Rez (video game)

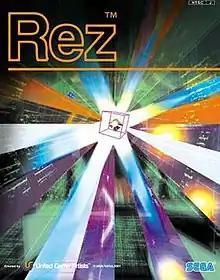
Box art used in Japan and Europe for the Dreamcast and PS2 releases

Rez is a music rail shooter video game developed by United Game Artists and published by Sega for the Dreamcast and PlayStation 2. It was released in Japan in 2001, followed by releases to the United States and Europe in 2002. The game was ported to Xbox 360 as Rez HD by Q Entertainment and HexaDrive in 2008. A virtual reality-compatible expanded version dubbed Rez Infinite was co-developed and released through 2016 to 2023 by Enhance Games, Resonair and Monstars for PlayStation 4, Windows, Android, Oculus Quest and PlayStation 5.